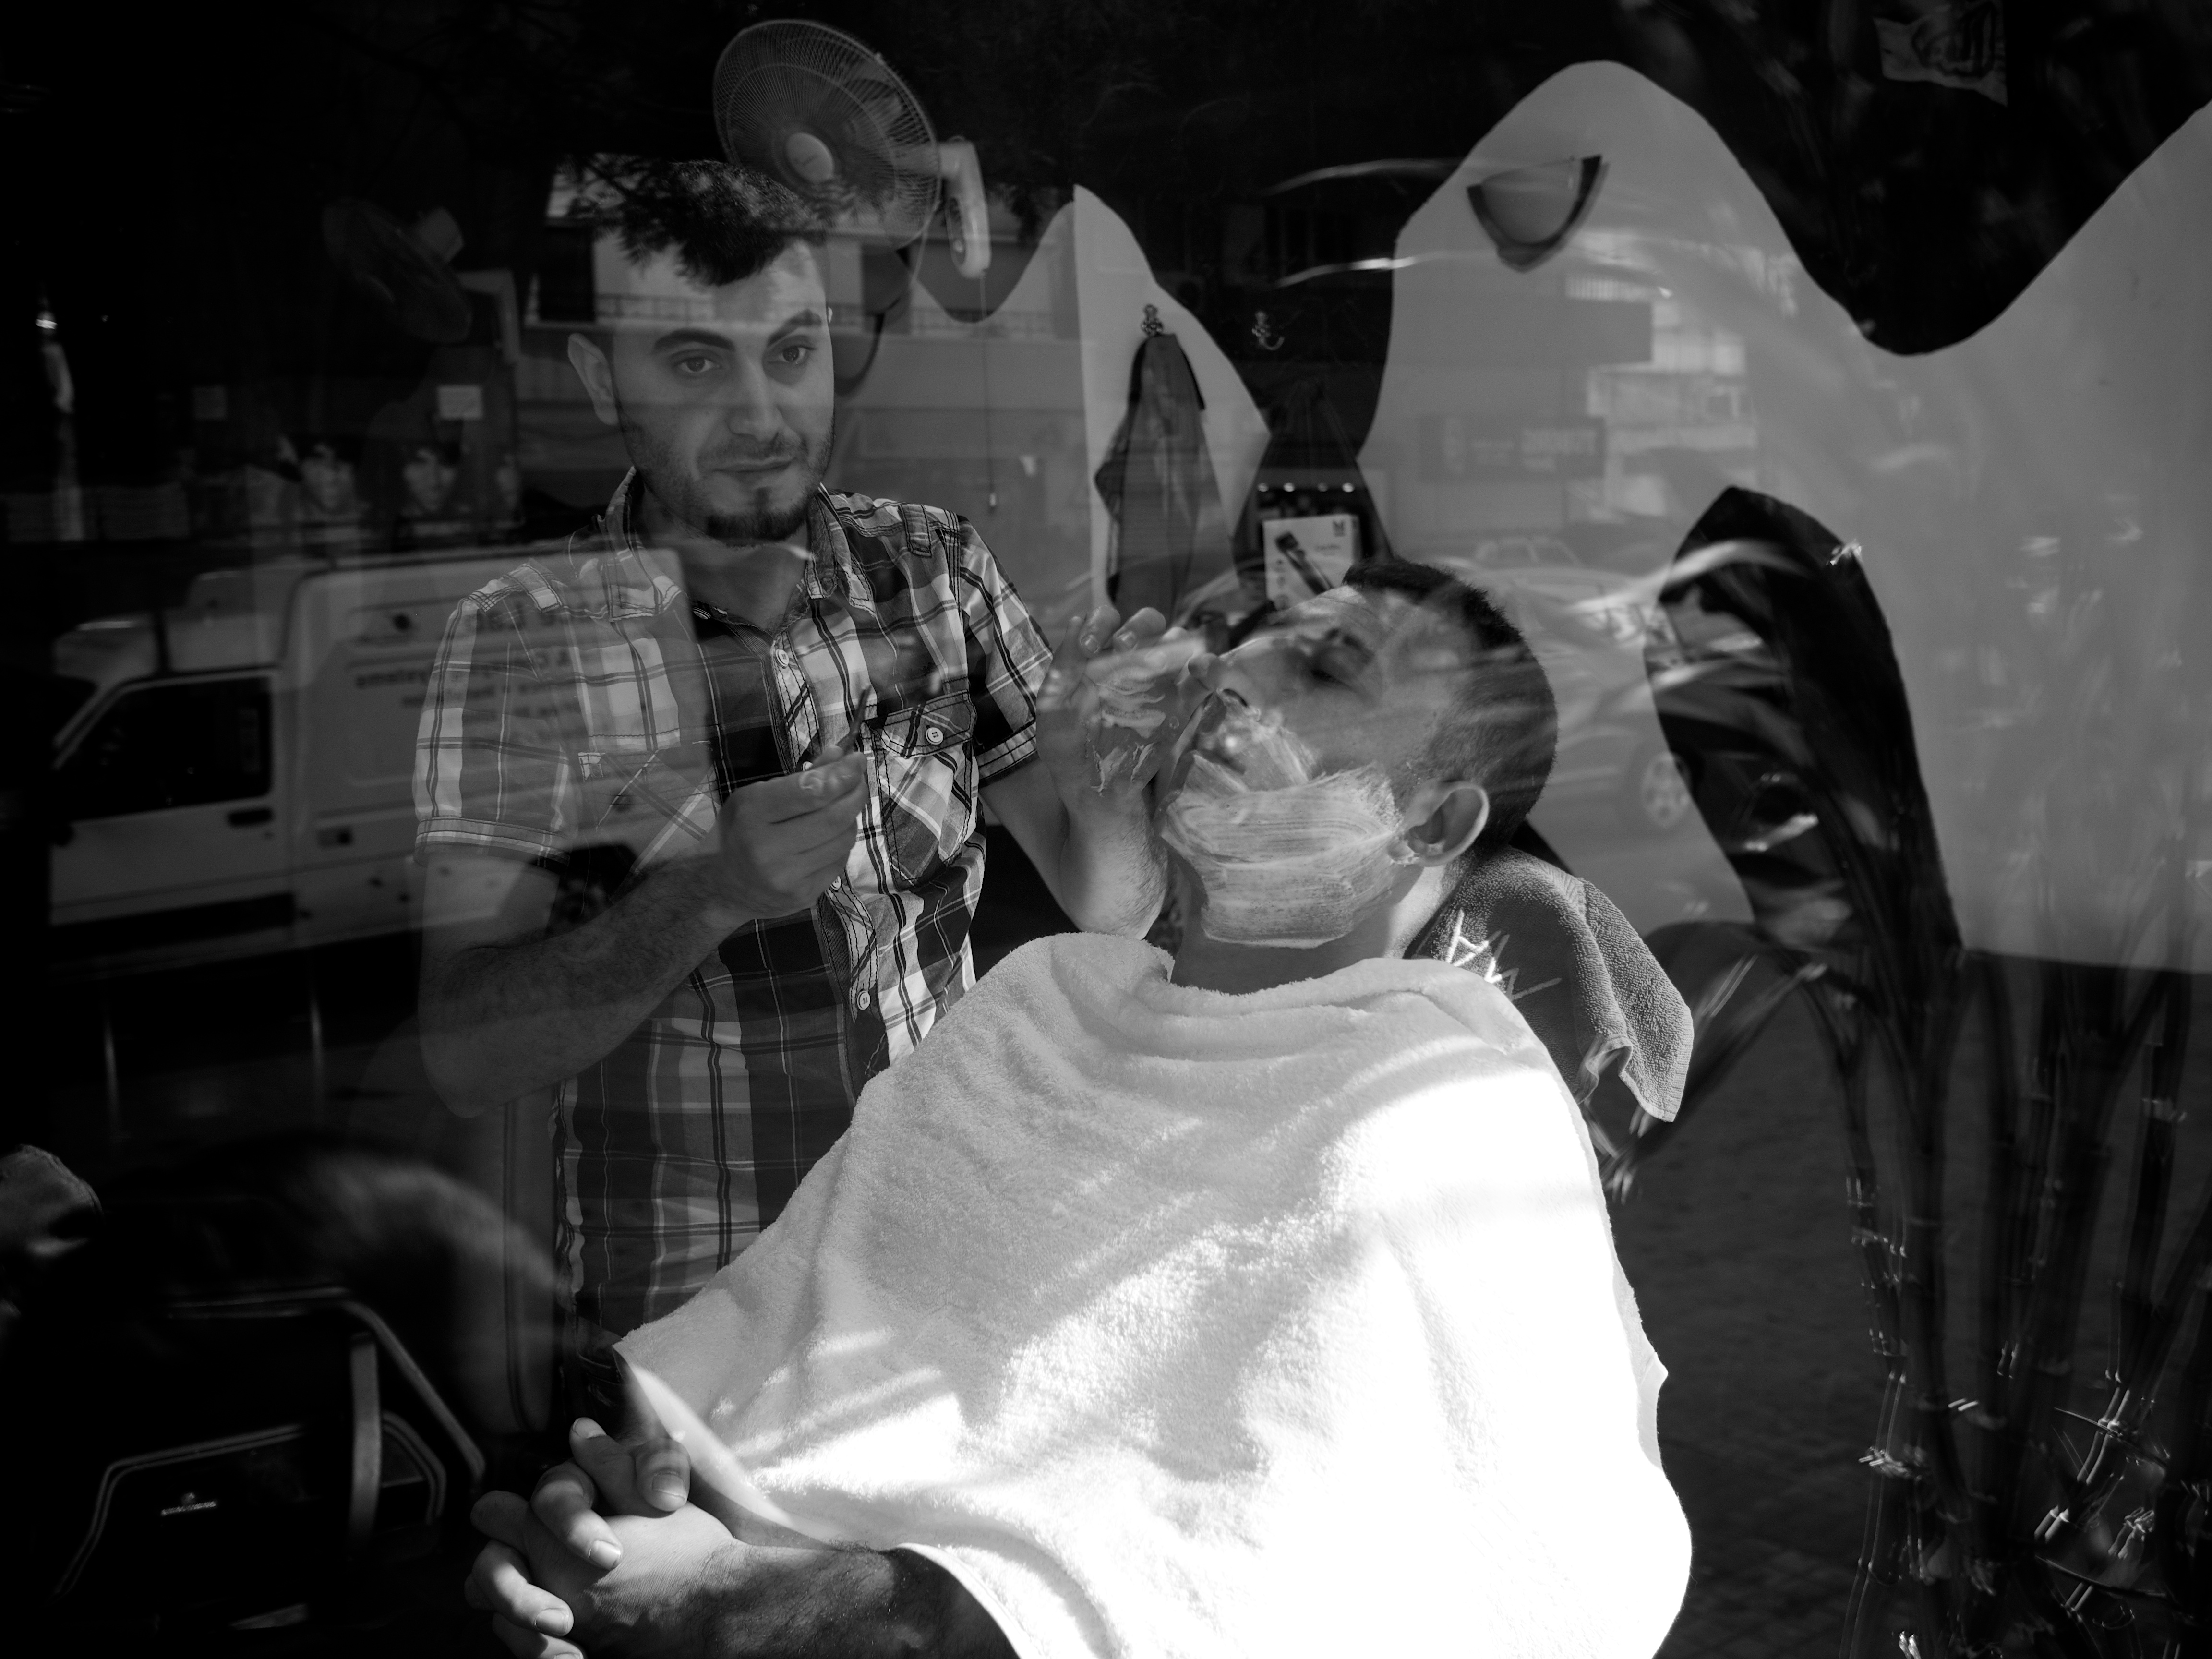
person, black and white, people, white, street, photography, ebook, training, black, monochrome, streetphotography, flickr, thomas, video, olympus, photograph, omd, fuji, leica, monochrom, leuthard, hcb, thomasleuthard, monochrome photography